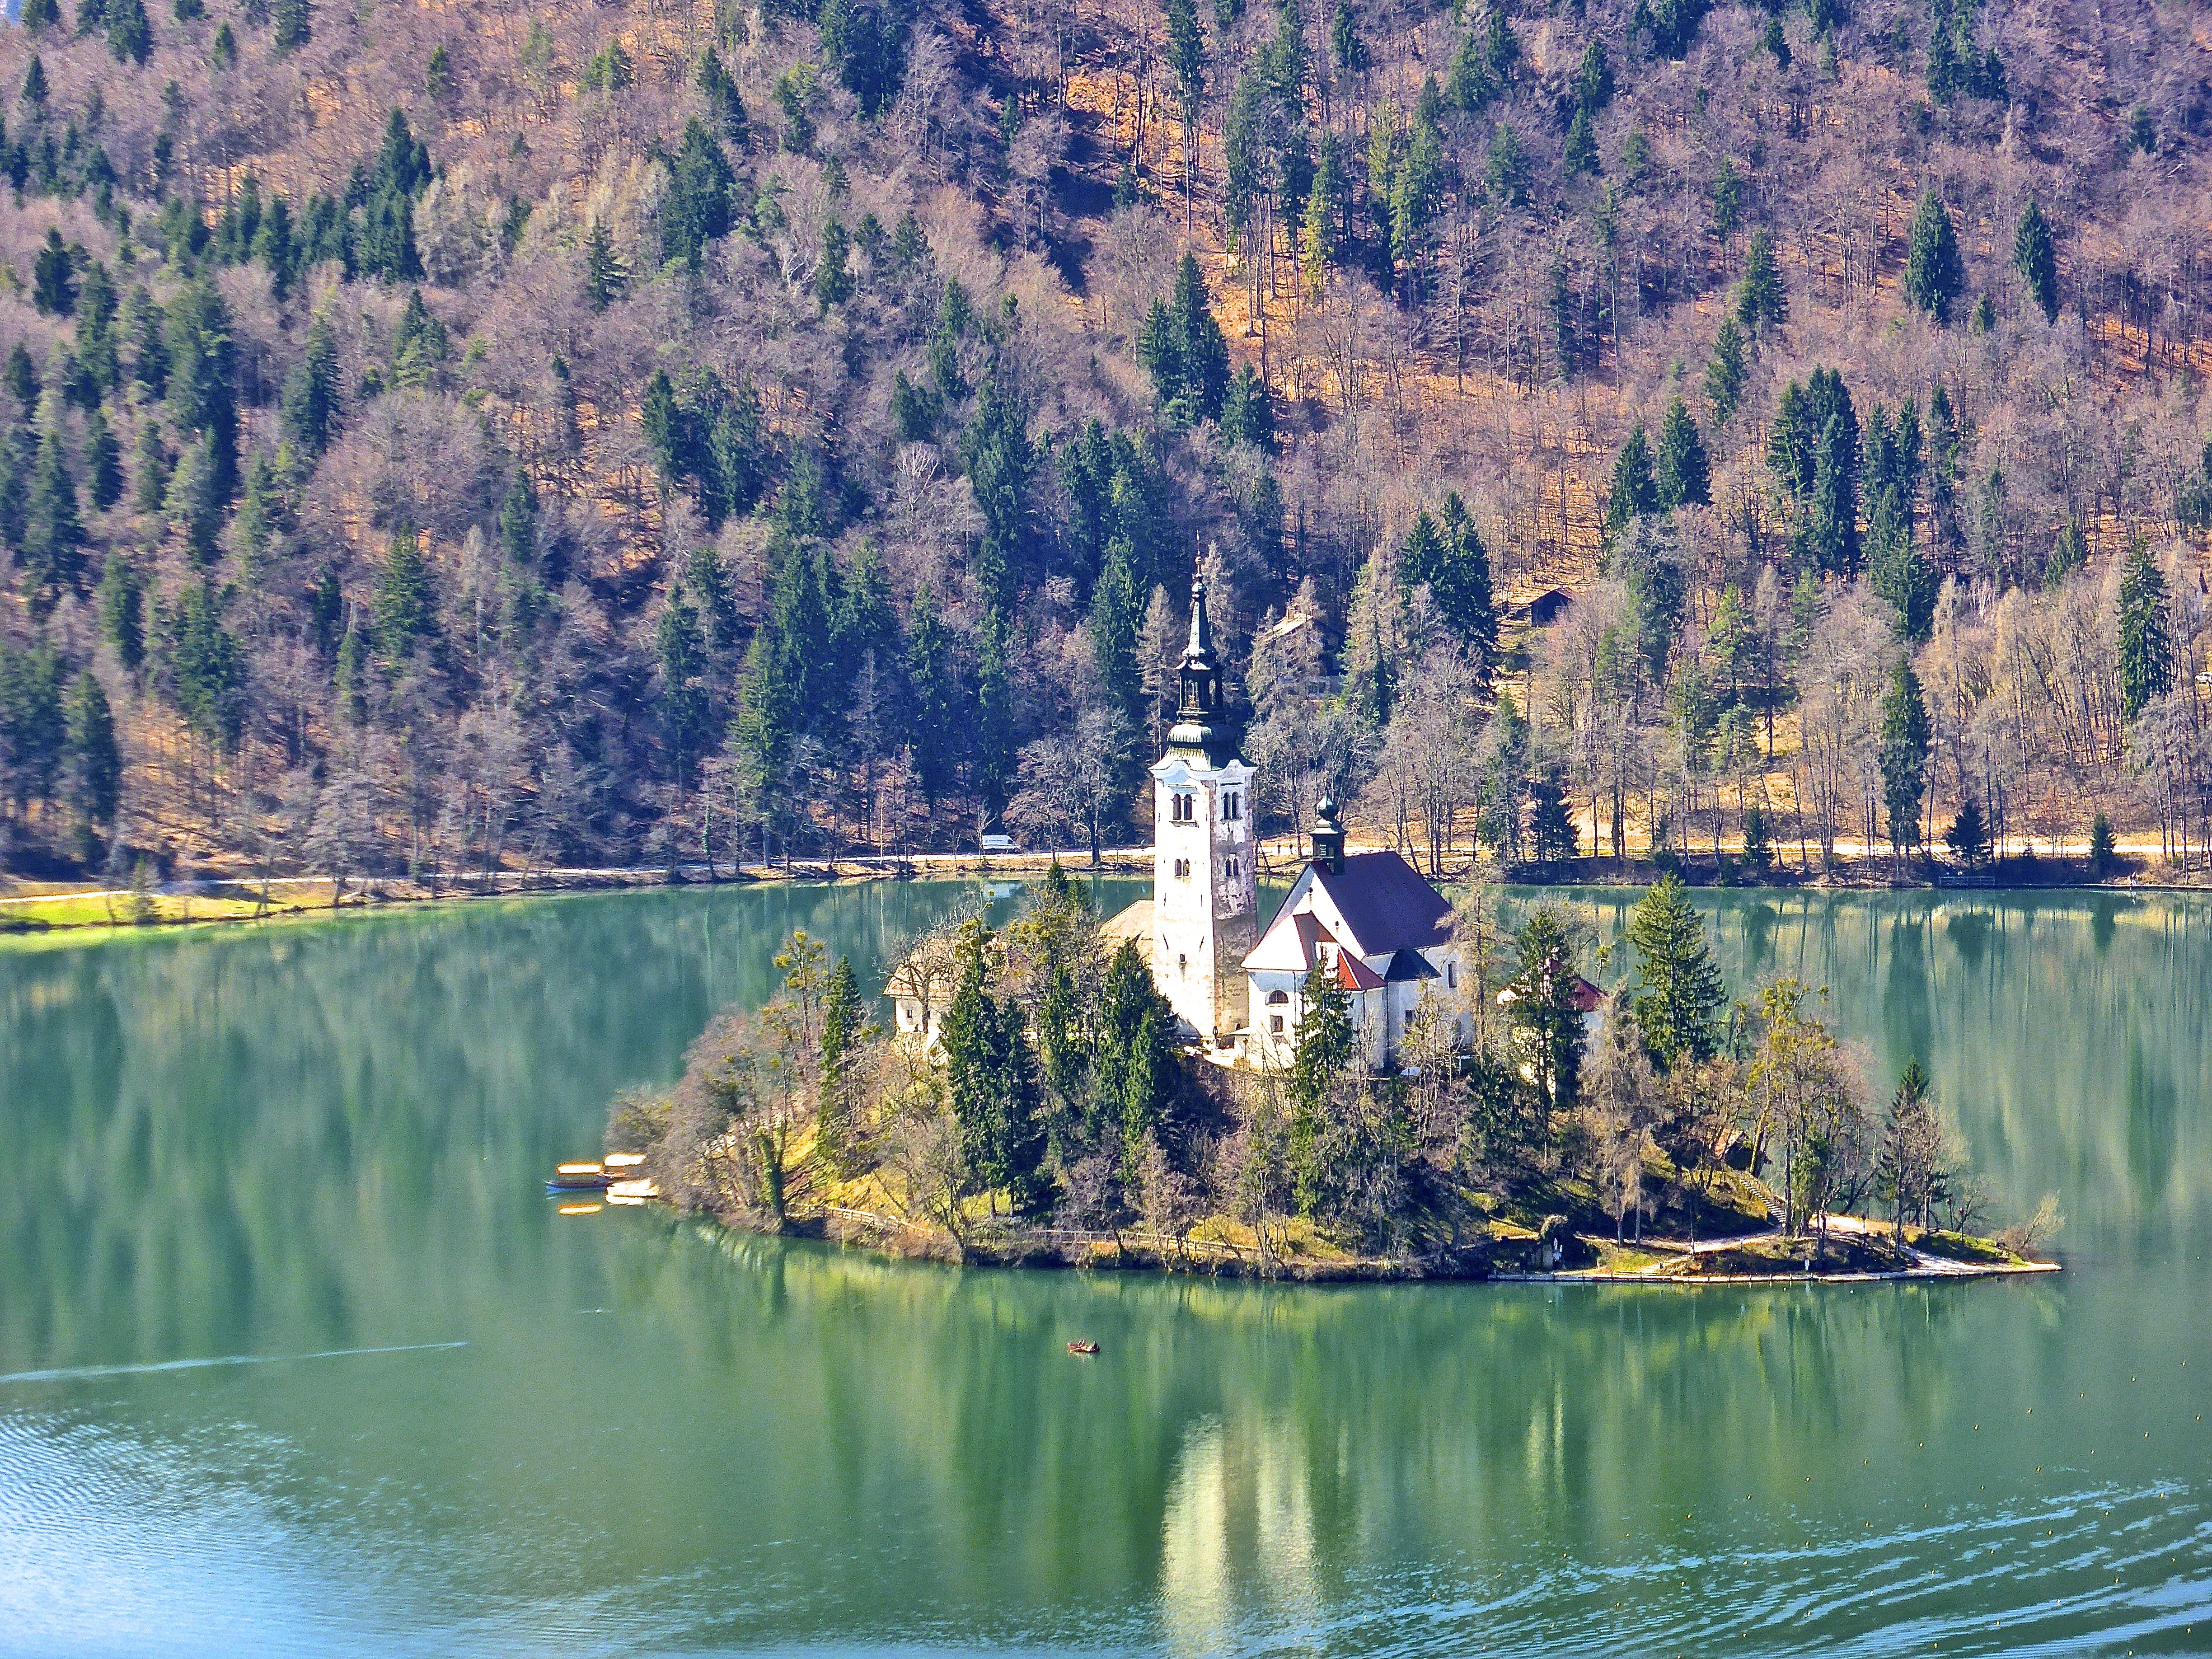
tree, water, nature, wilderness, mountain, flower, lake, mountain range, reflection, island, fjord, church, reservoir, body of water, loch, bled, mountainous landforms